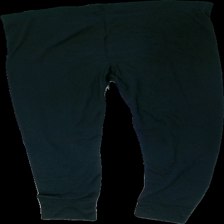
View: back
Type: Tights
Category: Ladies
Brand: Everest
Colors: Black
Material: 100% polyester
Cut: Tight
Size: L
Season: All
Price range: <50
Recommended usage: Recycle